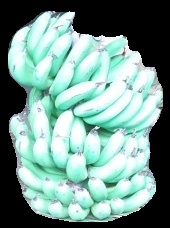
Variety: pachbale
Grade: grade1